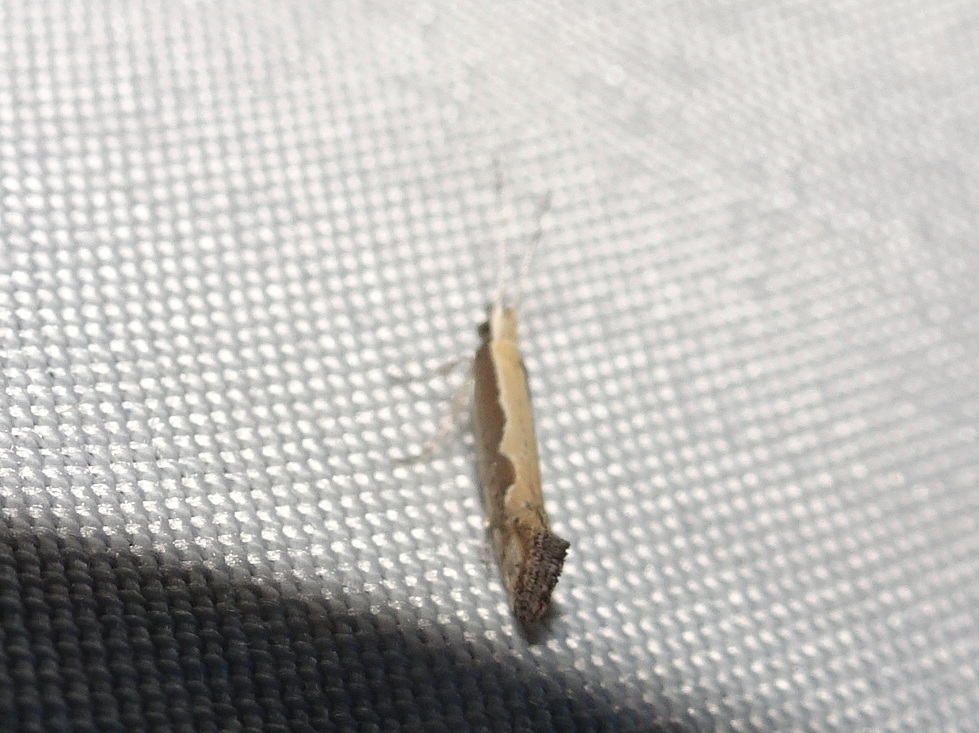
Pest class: diamondback_moth